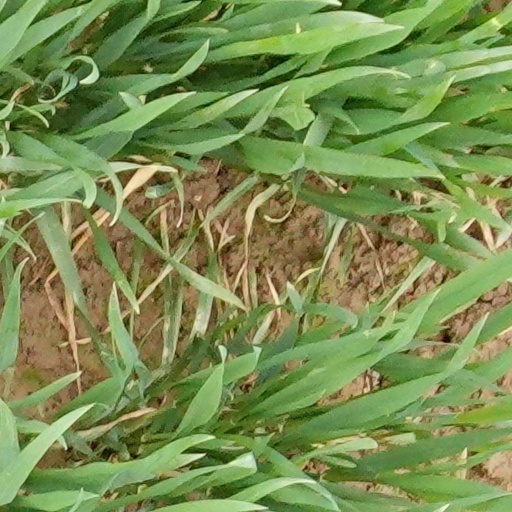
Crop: wheat